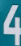
Number: 4